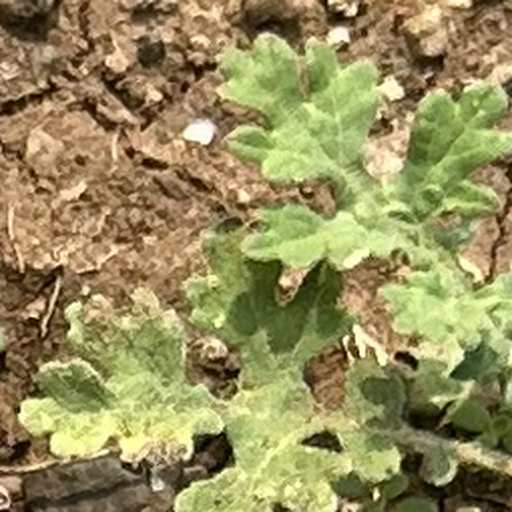
Weed species: Gajar_gavat_(Parthenium hysterophorus)